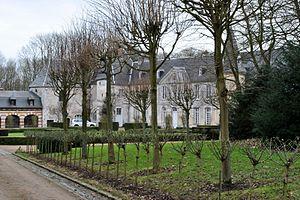
Château du Plessis-Bouquelon
Cet article recense une partie des monuments historiques de l'Eure, en France.
Le château du Plessis-Bouquelon est situé dans la commune de Bouquelon dans l'Eure.
Bouquelon est une commune française située dans le département de l'Eure, en région Normandie.